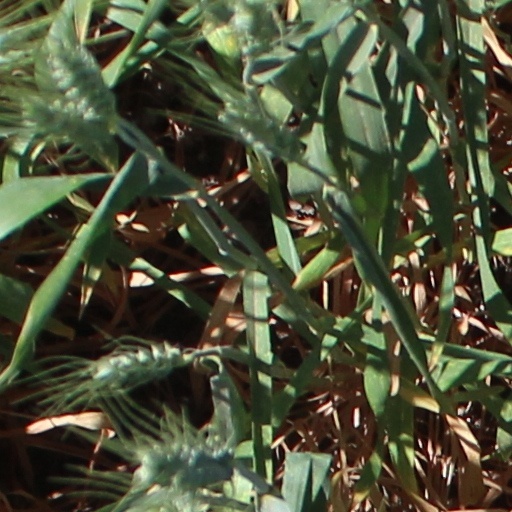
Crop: wheat